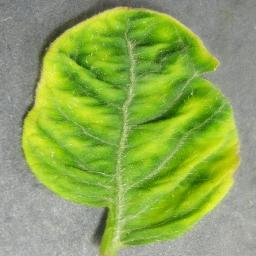
Label: Tomato___Tomato_Yellow_Leaf_Curl_Virus